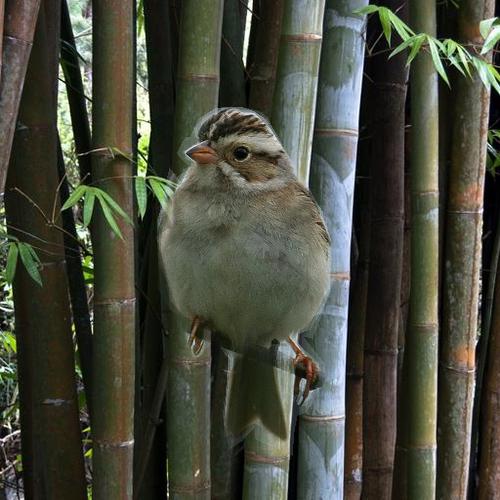
Bird species: Clay_colored_Sparrow
Bird type: landbird
Background: land